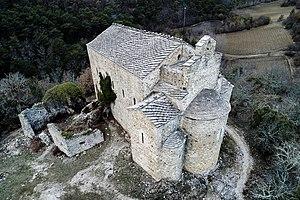
Chapelle Saint-Donat de Montfort, Alpes-de-Haute-Provence. Prise de vue aérienne, vue sur la toiture et couverture de la chapelle.
La chapelle Saint-Donat est une chapelle caractéristique du premier art roman provençal, située à Montfort dans le département français des Alpes-de-Haute-Provence en région Provence-Alpes-Côte d'Azur.